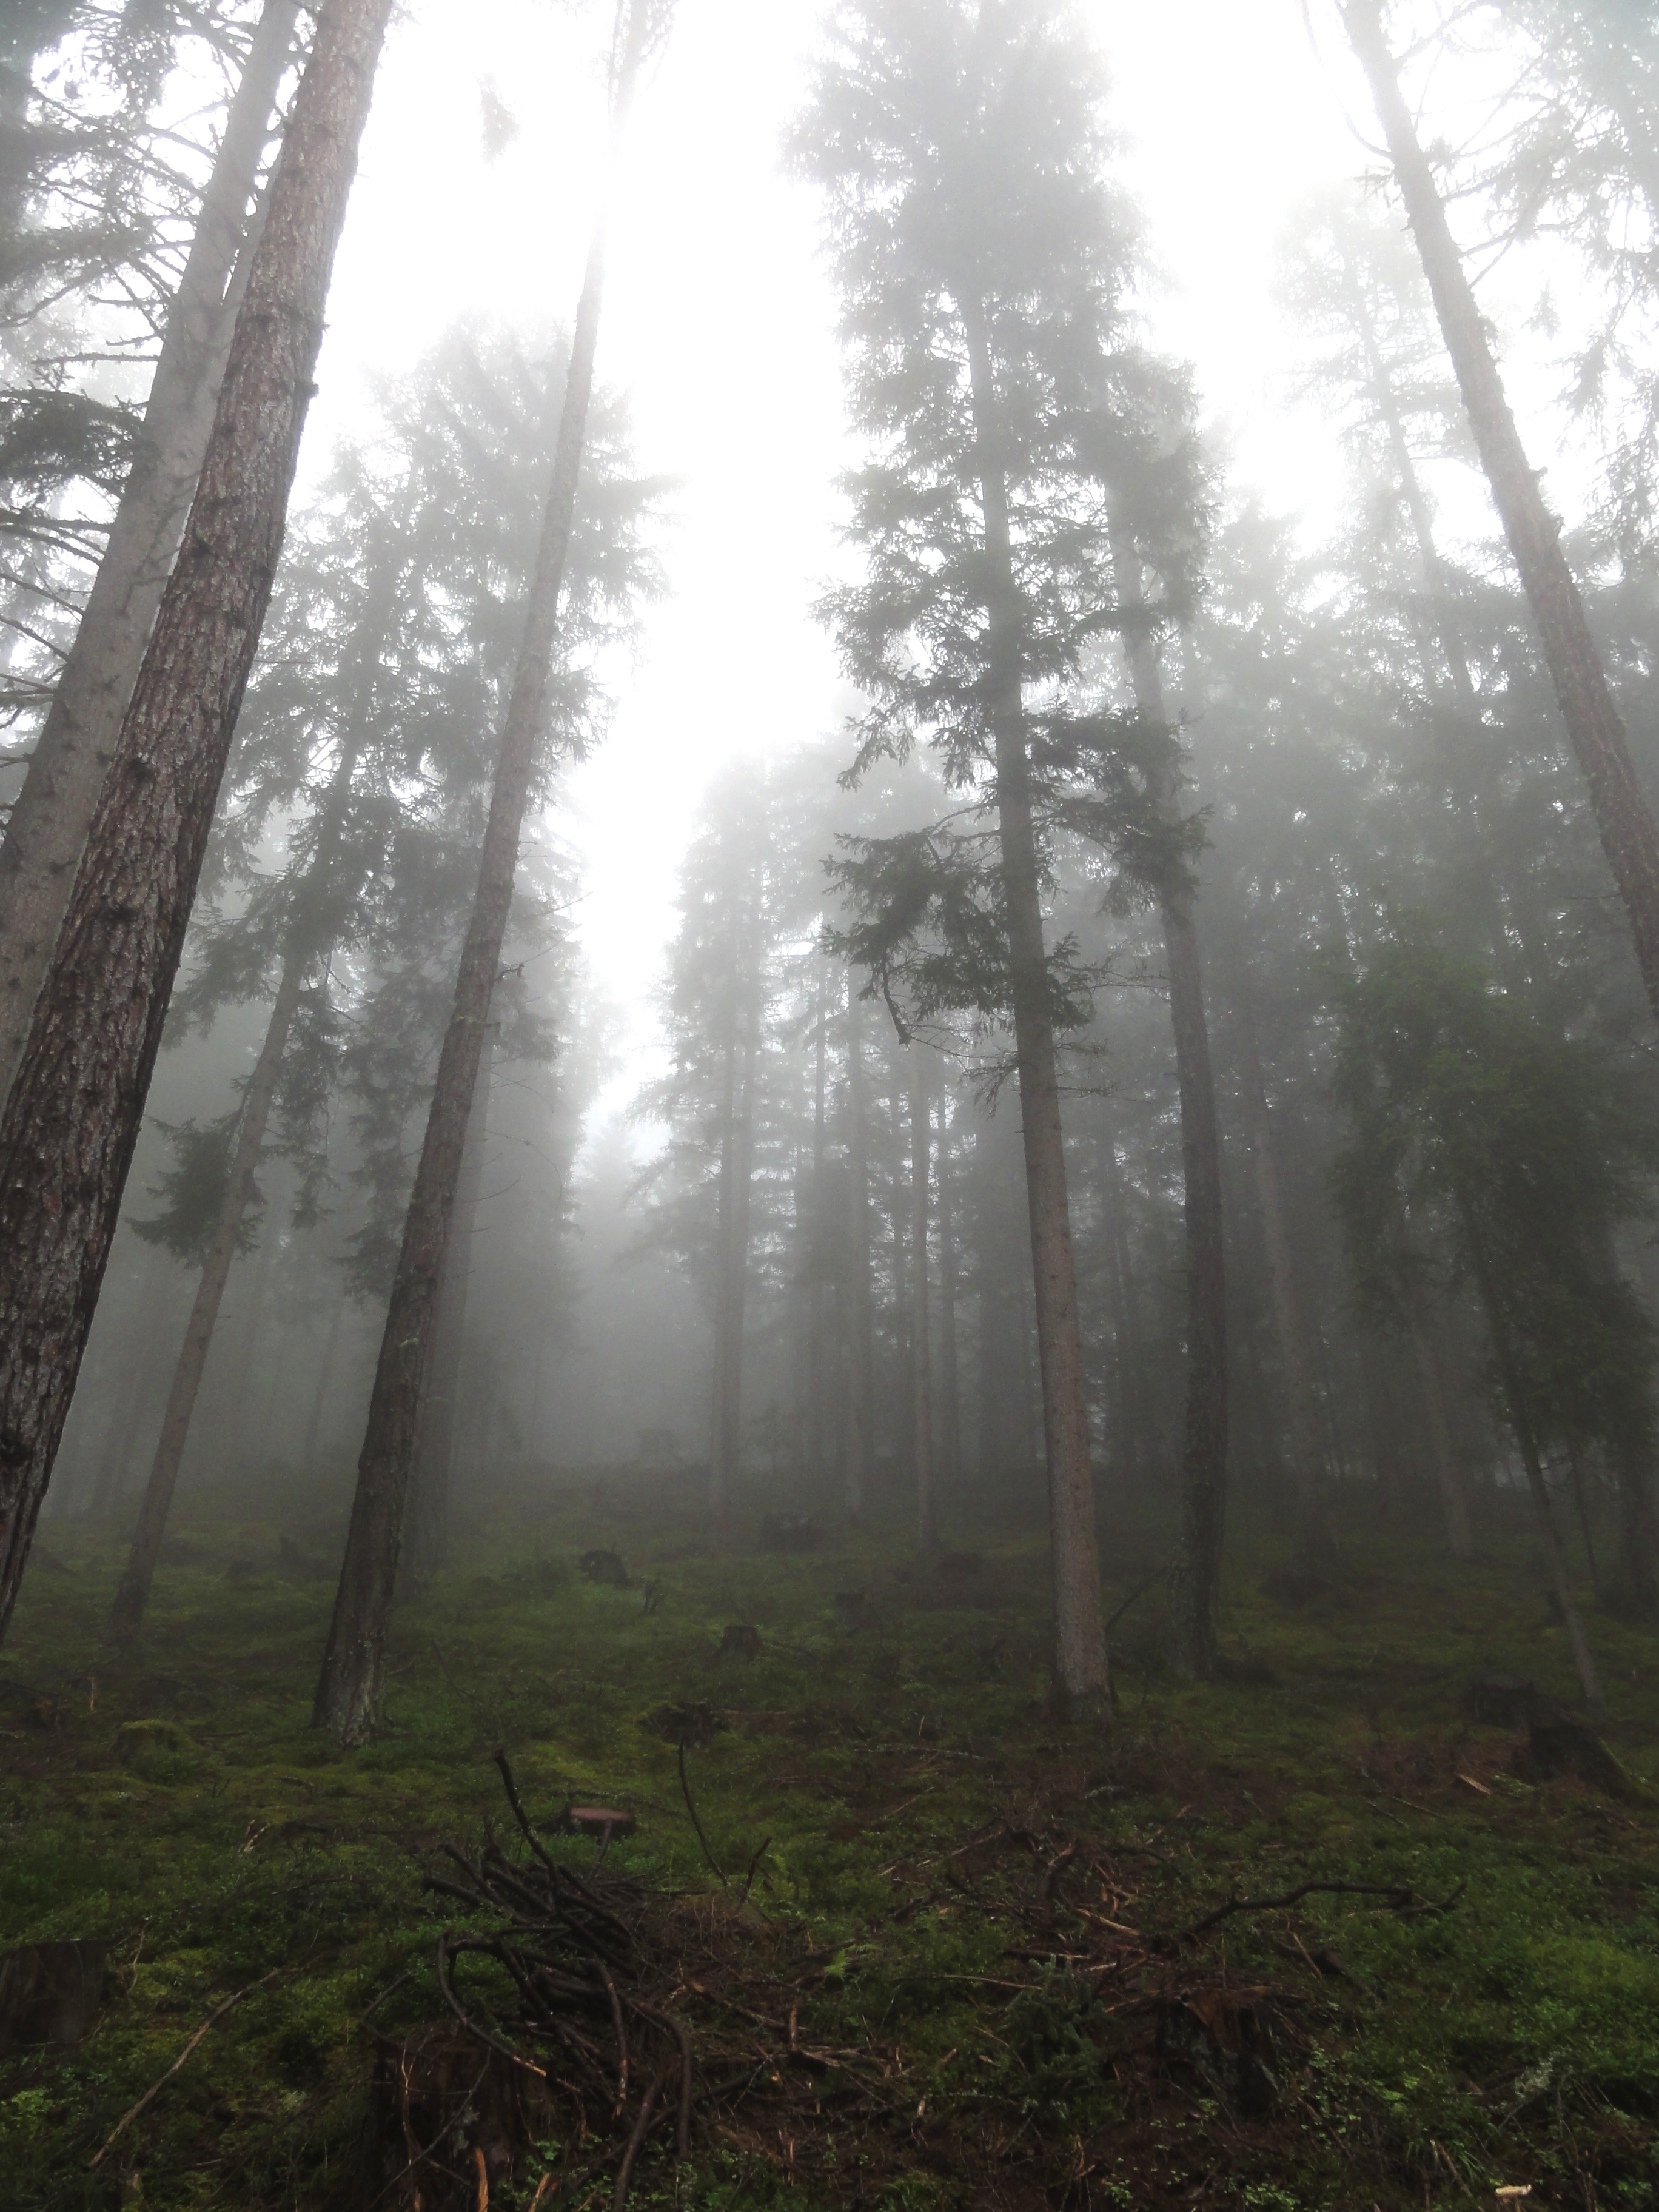
tree, nature, forest, branch, plant, fog, mist, sunlight, morning, weather, trees, woodland, habitat, mood, ecosystem, colourless, old growth forest, natural environment, geographical feature, atmospheric phenomenon, woody plant, temperate coniferous forest